2016 UEFA European Under-19 Championship

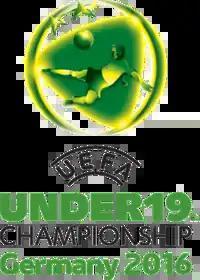

The 2016 UEFA European Under-19 Championship was the 15th edition of the UEFA European Under-19 Championship (65th edition if the Under-18 and Junior eras are included), the annual European international youth football championship contested by the men's under-19 national teams of UEFA member associations. Germany, which were selected by UEFA on 20 March 2012, hosted the tournament between 11 and 24 July 2016.